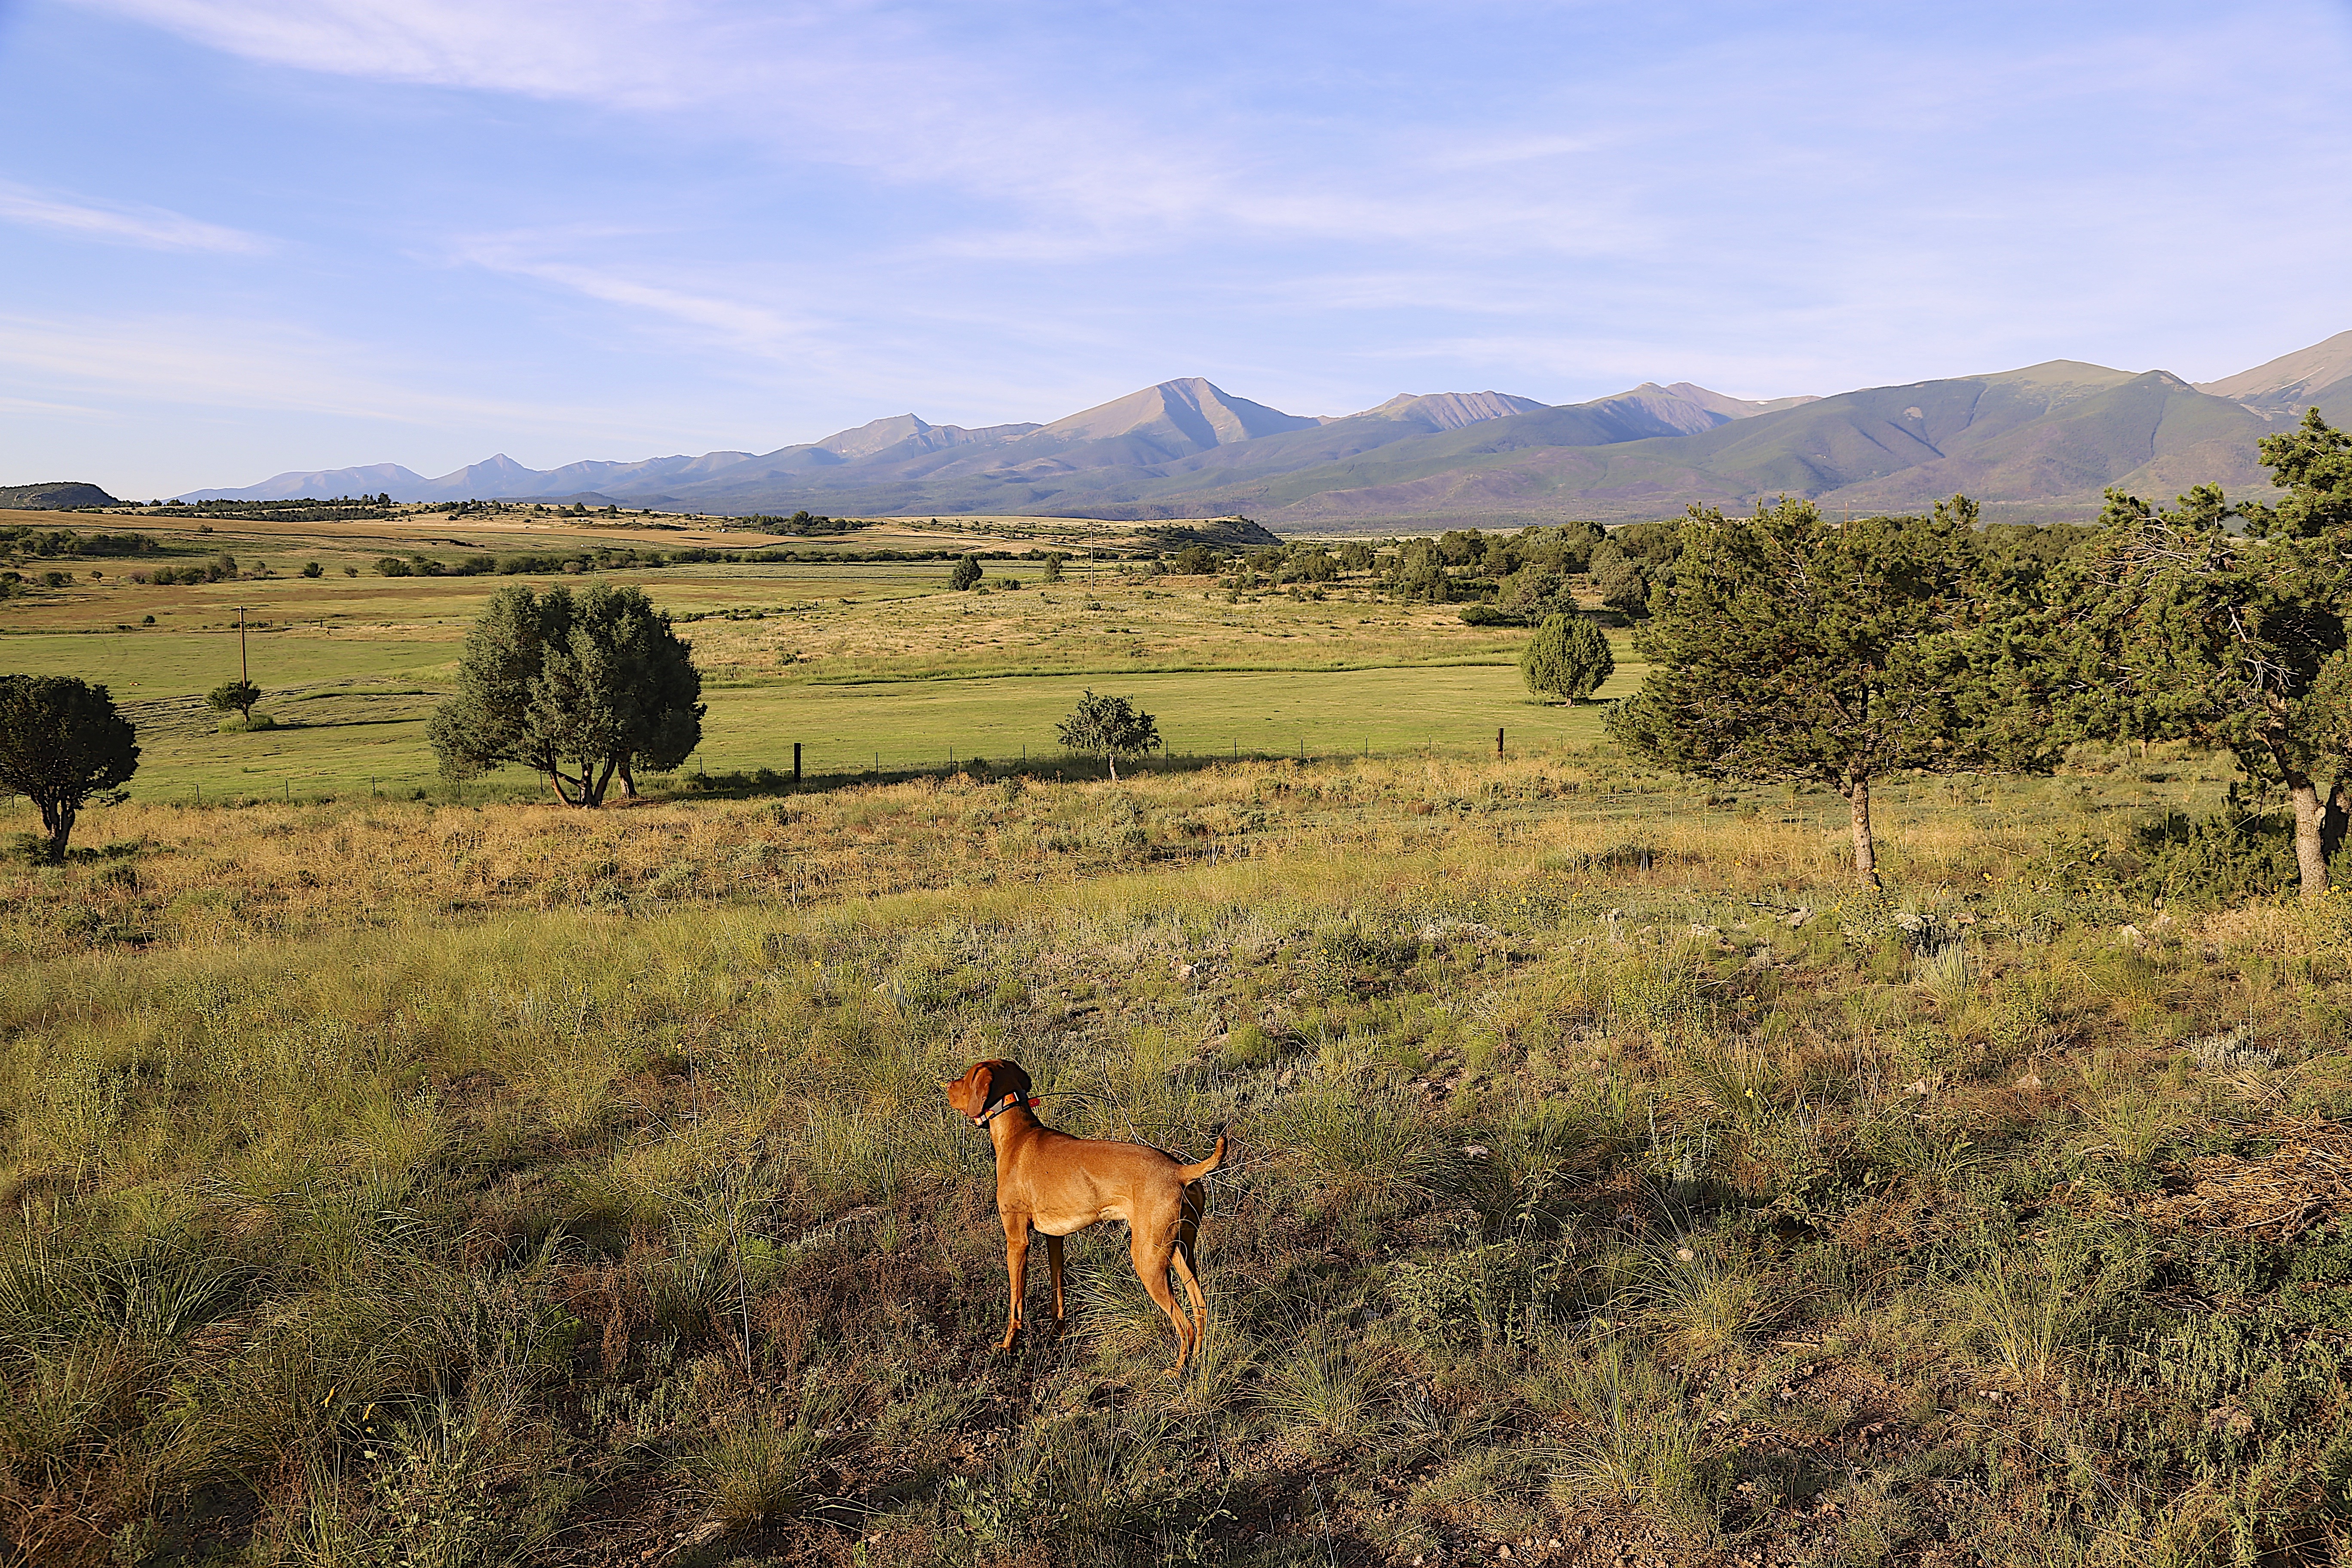
landscape, nature, wilderness, farm, meadow, prairie, countryside, hill, adventure, dog, summer, wildlife, herd, scenic, pasture, grazing, america, sightseeing, fauna, savanna, plain, colorado, mountains, grassland, plateau, habitat, safari, ecosystem, vizsla, steppe, rural area, natural environment